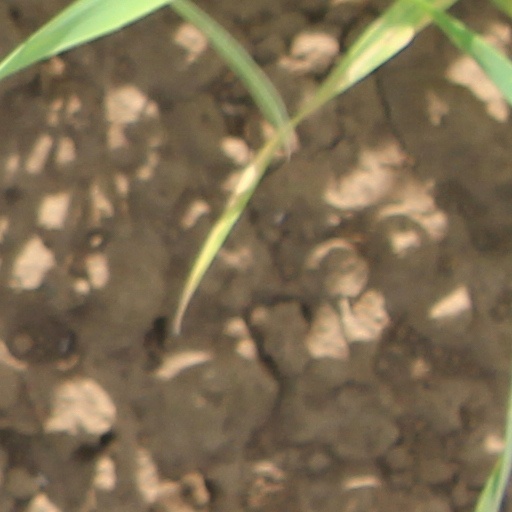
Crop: wheat